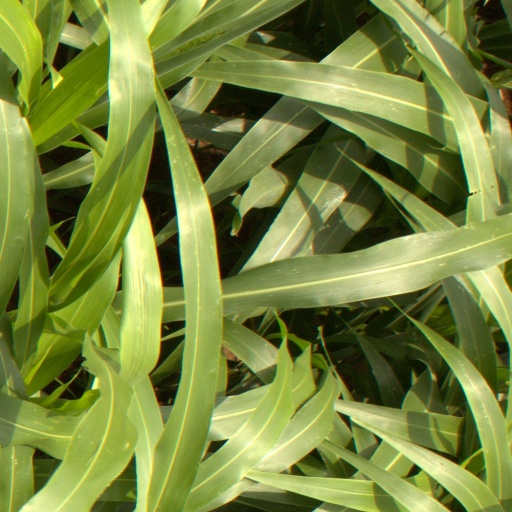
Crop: sorghum